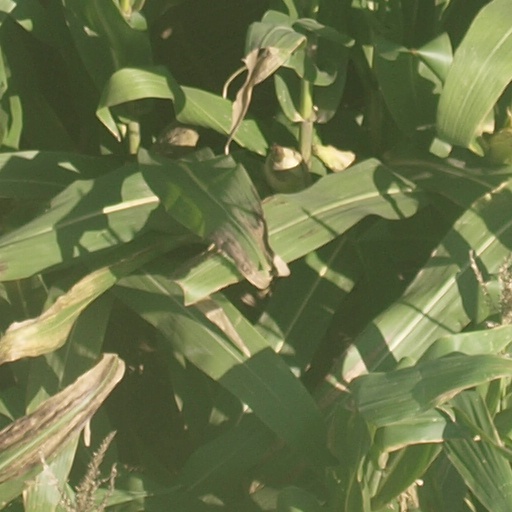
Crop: maize; corn